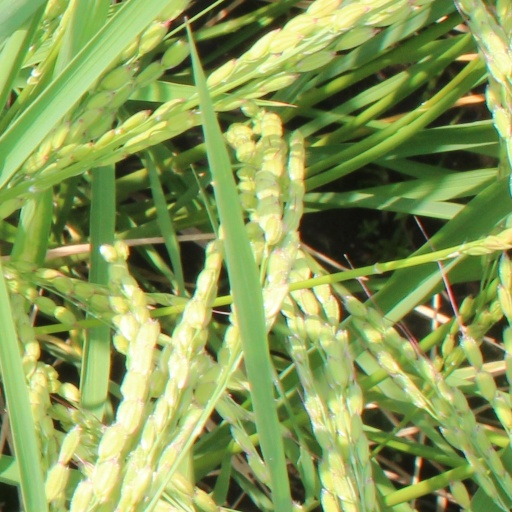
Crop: rice